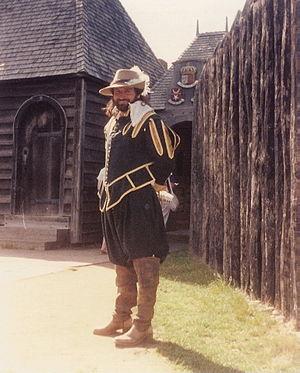
Soldat au Port-Royal